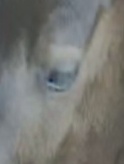
Face region: eyes (orbital_tightening_and_eye_area)
Pain indicator: moderately_present